Branchinecta sandiegonensis

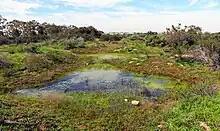

It exclusively lives in a vernal pool habitat. It has been identified at 137 vernal pool complexes, many of which have since been extirpated. Others, however, have been restored and preserved, and the shrimp has been reintroduced into appropriate pool habitat. Each pool "complex" consists of several vernal pools supported by a collective watershed, a critical component of the vernal pool system. Vernal pool complexes vary in size, from larger interspersed pools to smaller groups of pools, each pool spaced out from another by several meter lengths.